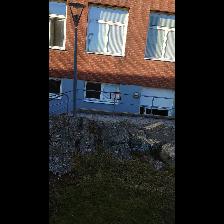
Label: NonHuman